The Car (novel)

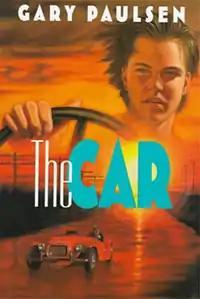
"The Car" first edition cover.

Terry Anders is a fourteen-year-old boy living in Cleveland, Ohio whose parents didn't pay much attention to him. When both of his parents run away after an argument with each other (unknowingly abandoning him as each assumed that the other was staying), he assembles his father's old Blakely Bearcat kit car. He decides to go on a cross-country adventure to find an uncle that he vaguely remembers. Along the way, he befriends two Vietnam veterans, Waylon Jackson and Wayne, with whom he enjoys life on the open road. This book is about their adventure together as they travel across the country.